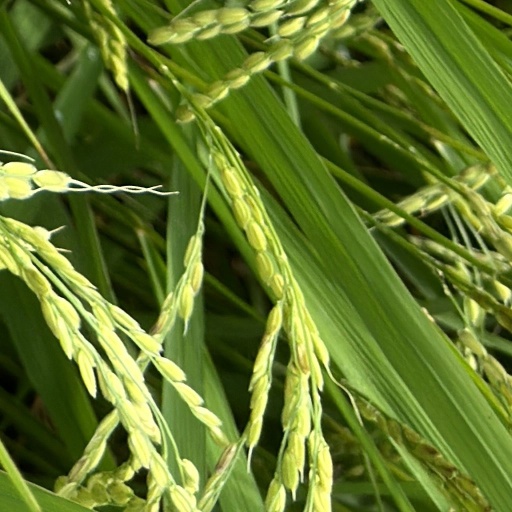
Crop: rice